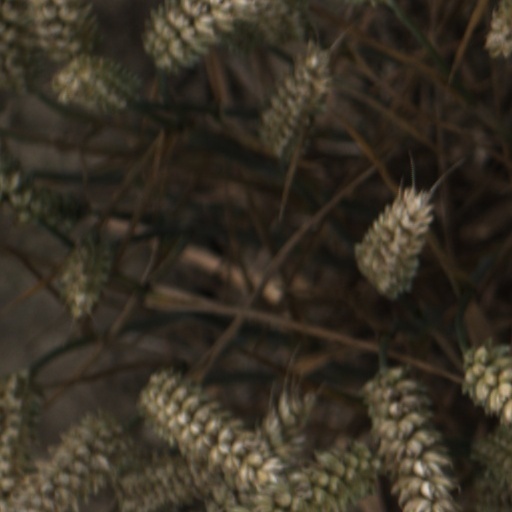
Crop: wheat